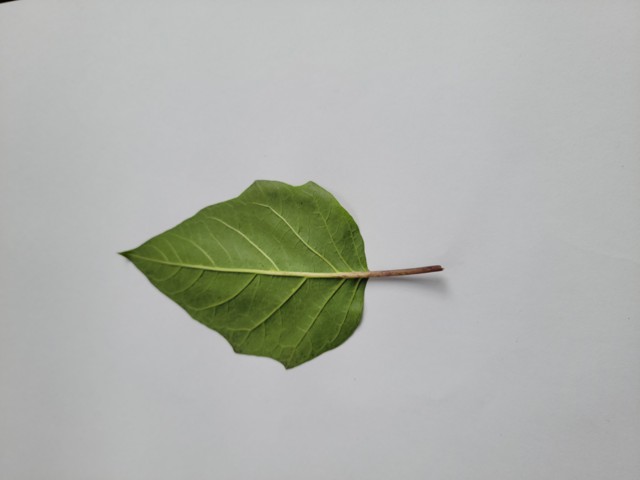
Plant: kalodhutura